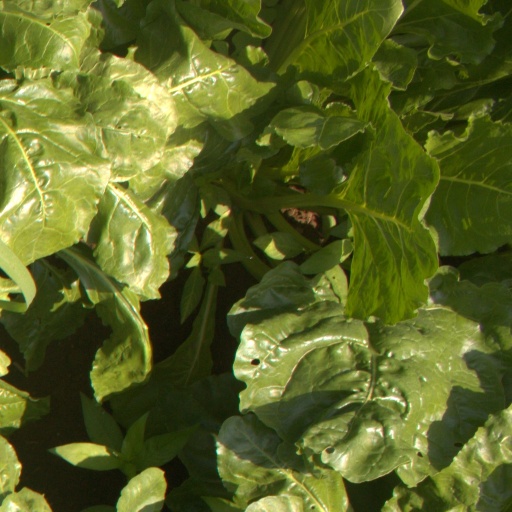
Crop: sugar beet